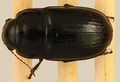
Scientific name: Euryderus grossus
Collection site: Central Plains Experimental Range NEON (CPER), plot CPER_003